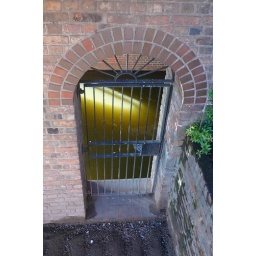
P1030090 - Sunlight water through gate under bridge